History of baseball outside the United States

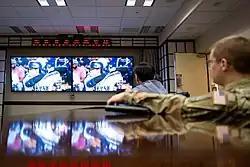
American military in Japan watching the two countries in the 2023 World Baseball Classic final

Baseball's presence outside of the United States has long been characteristic of America's overall relationship with the world. Some scholars consider the historical spread of baseball to be part of a broader American imperialism, with Mark Dyreson arguing the spread of the sport was modeled in some ways off of Britain's similar stance at the time of exporting British sports throughout its empire to spread British values. In the American Philippines for example, baseball was heavily promoted as a way to improve the values of local society, though basketball, another sport of American origin, eventually won out. In Latin America, American military outposts played an important role in the early spread of the game, which was used by Cubans and Dominicans in their national unification and resistance to Spanish and American rule respectively. In regard to former British colonies, which had started developing separate team sports in the 19th century, it was considered by the likes of Albert Spalding, a prominent figure in the early expansion of the game, that baseball could act as a common sport. However, baseball failed to overtake cricket in some of the British colonies of the time, such as New Zealand, because of their cultural and political loyalties.